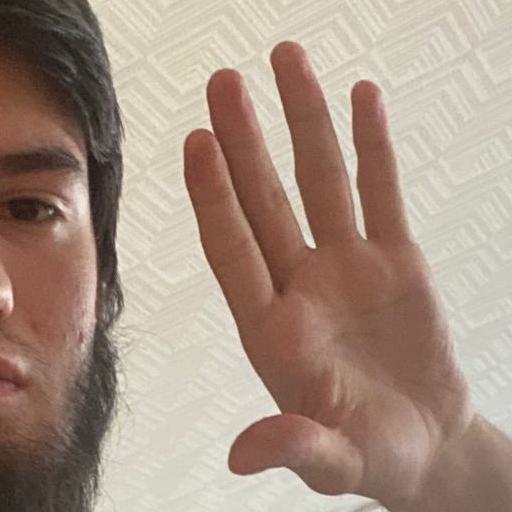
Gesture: palm